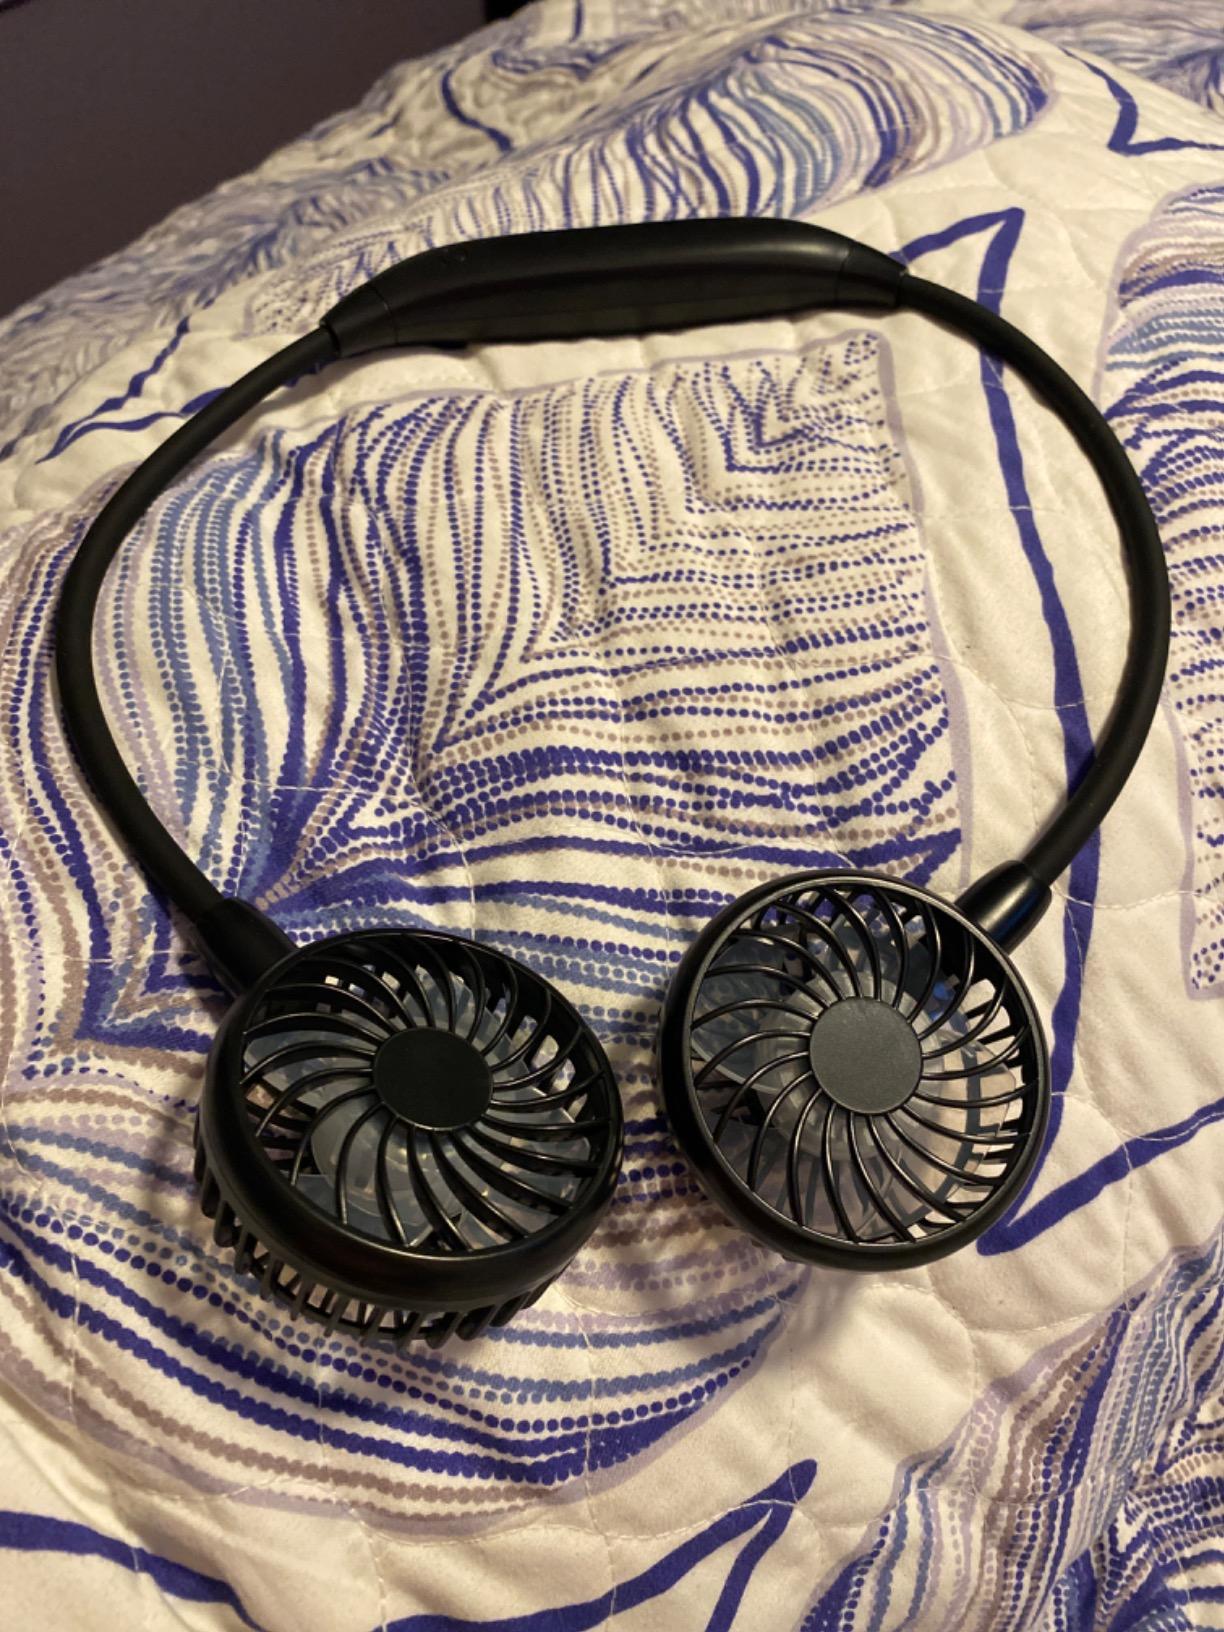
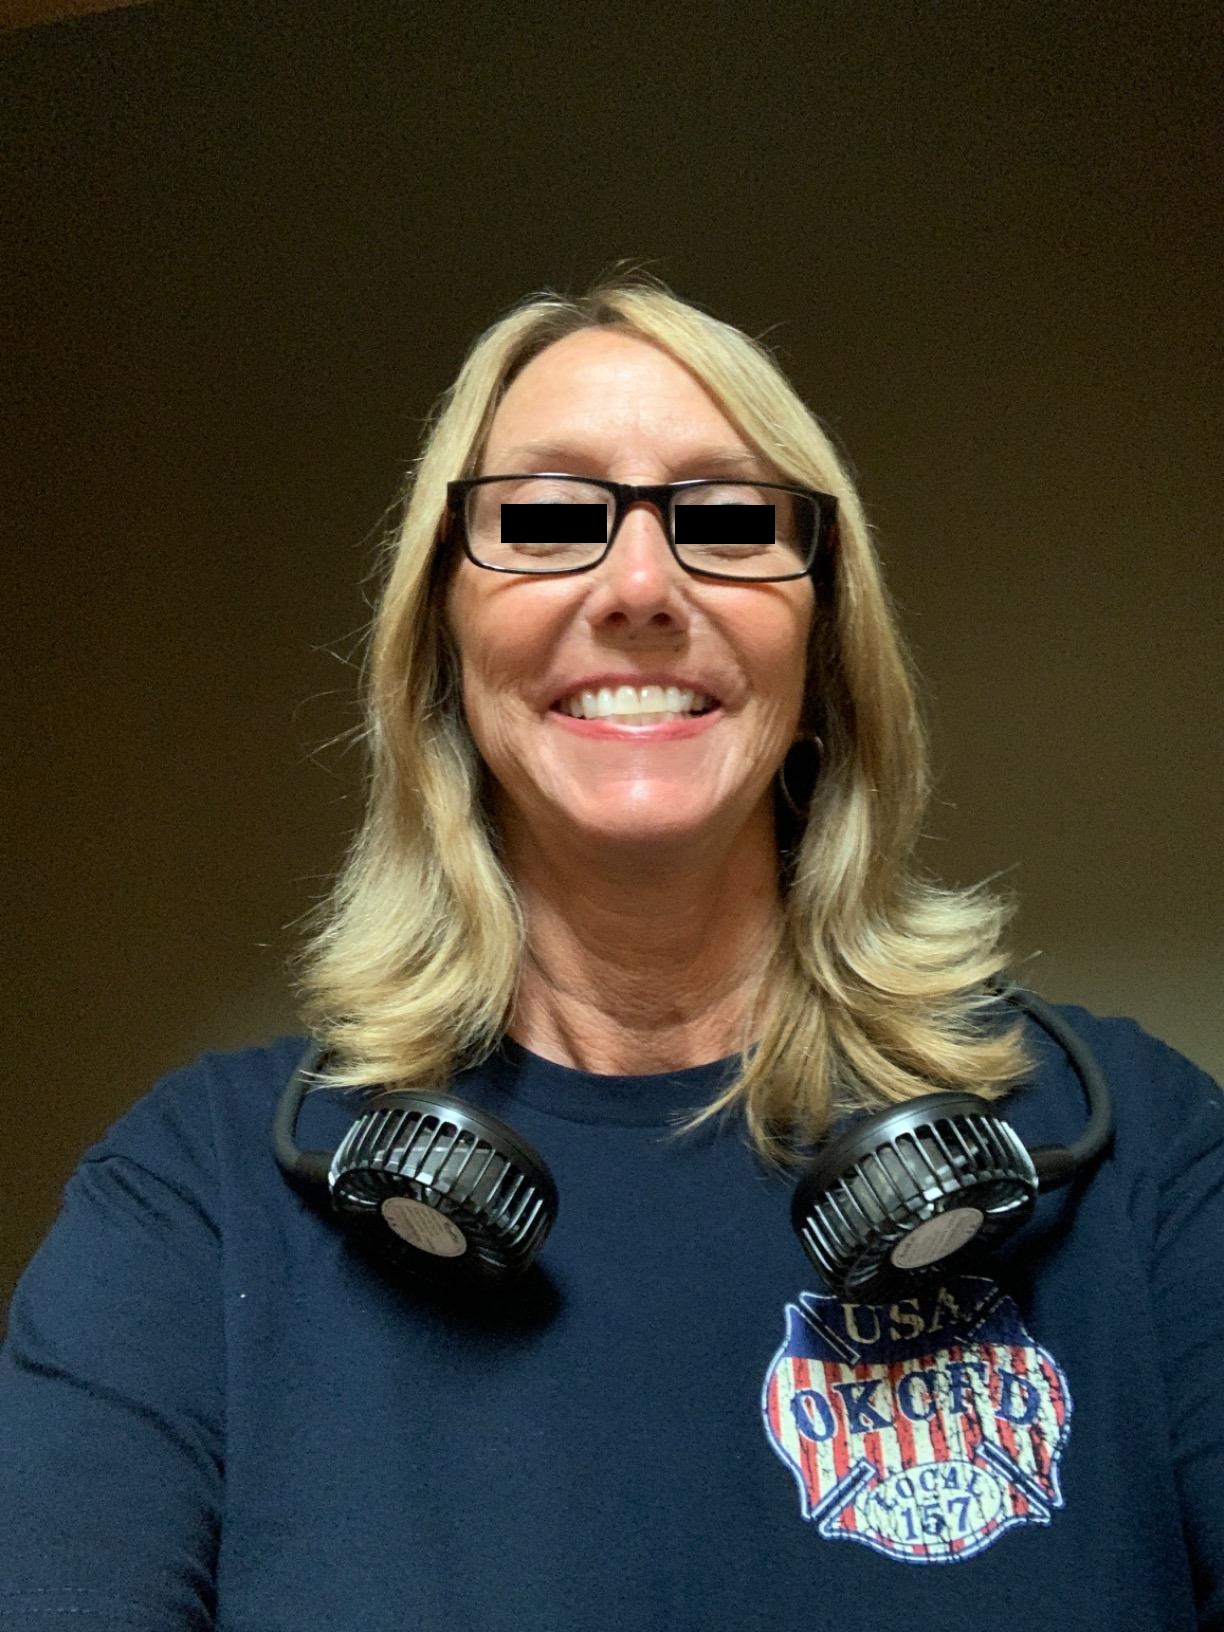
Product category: fan
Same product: yes